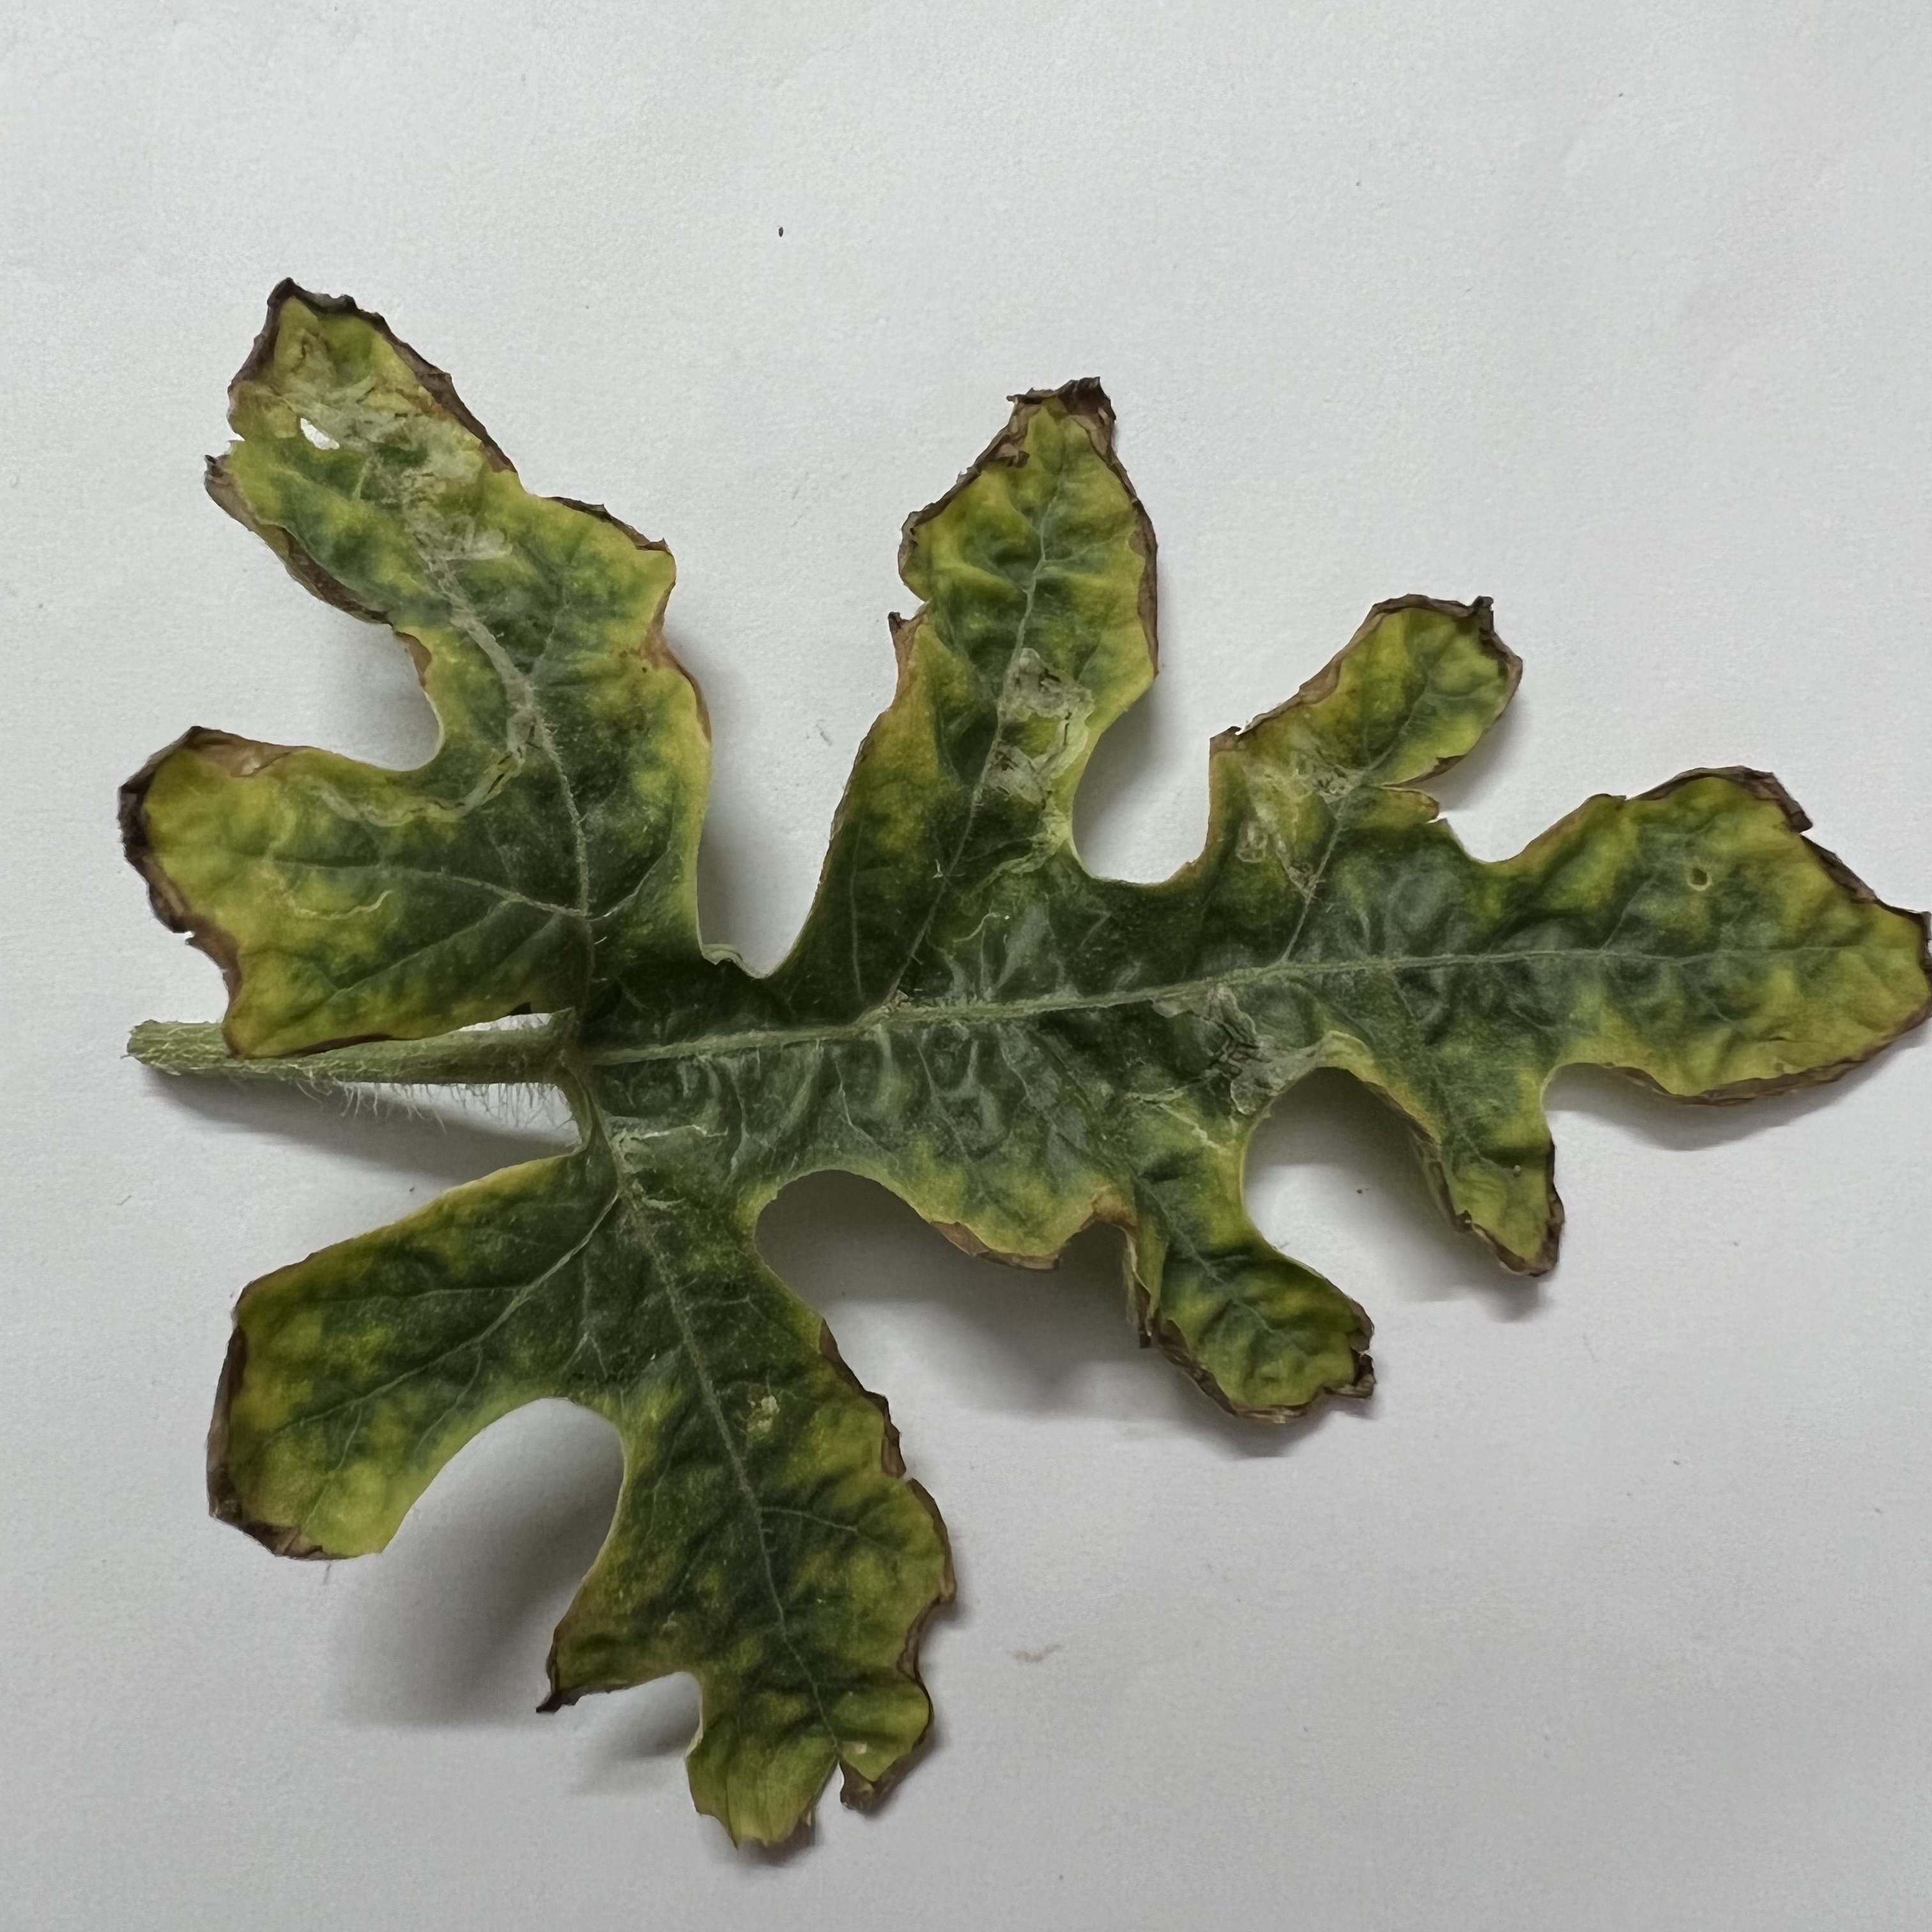
Label: Downy_Mildew